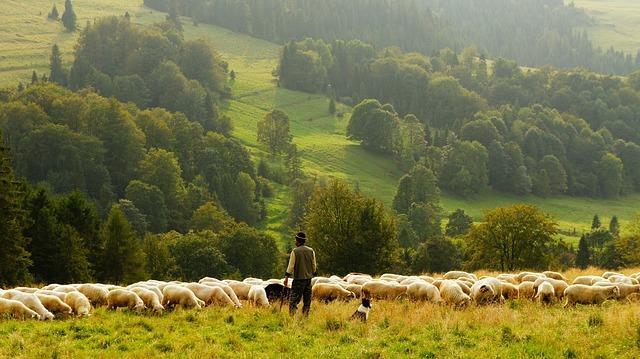
sheep